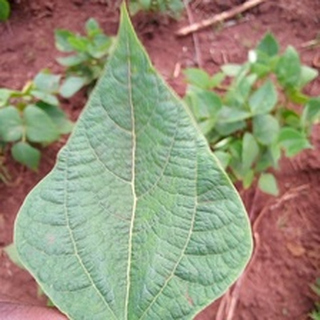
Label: healthy_bean